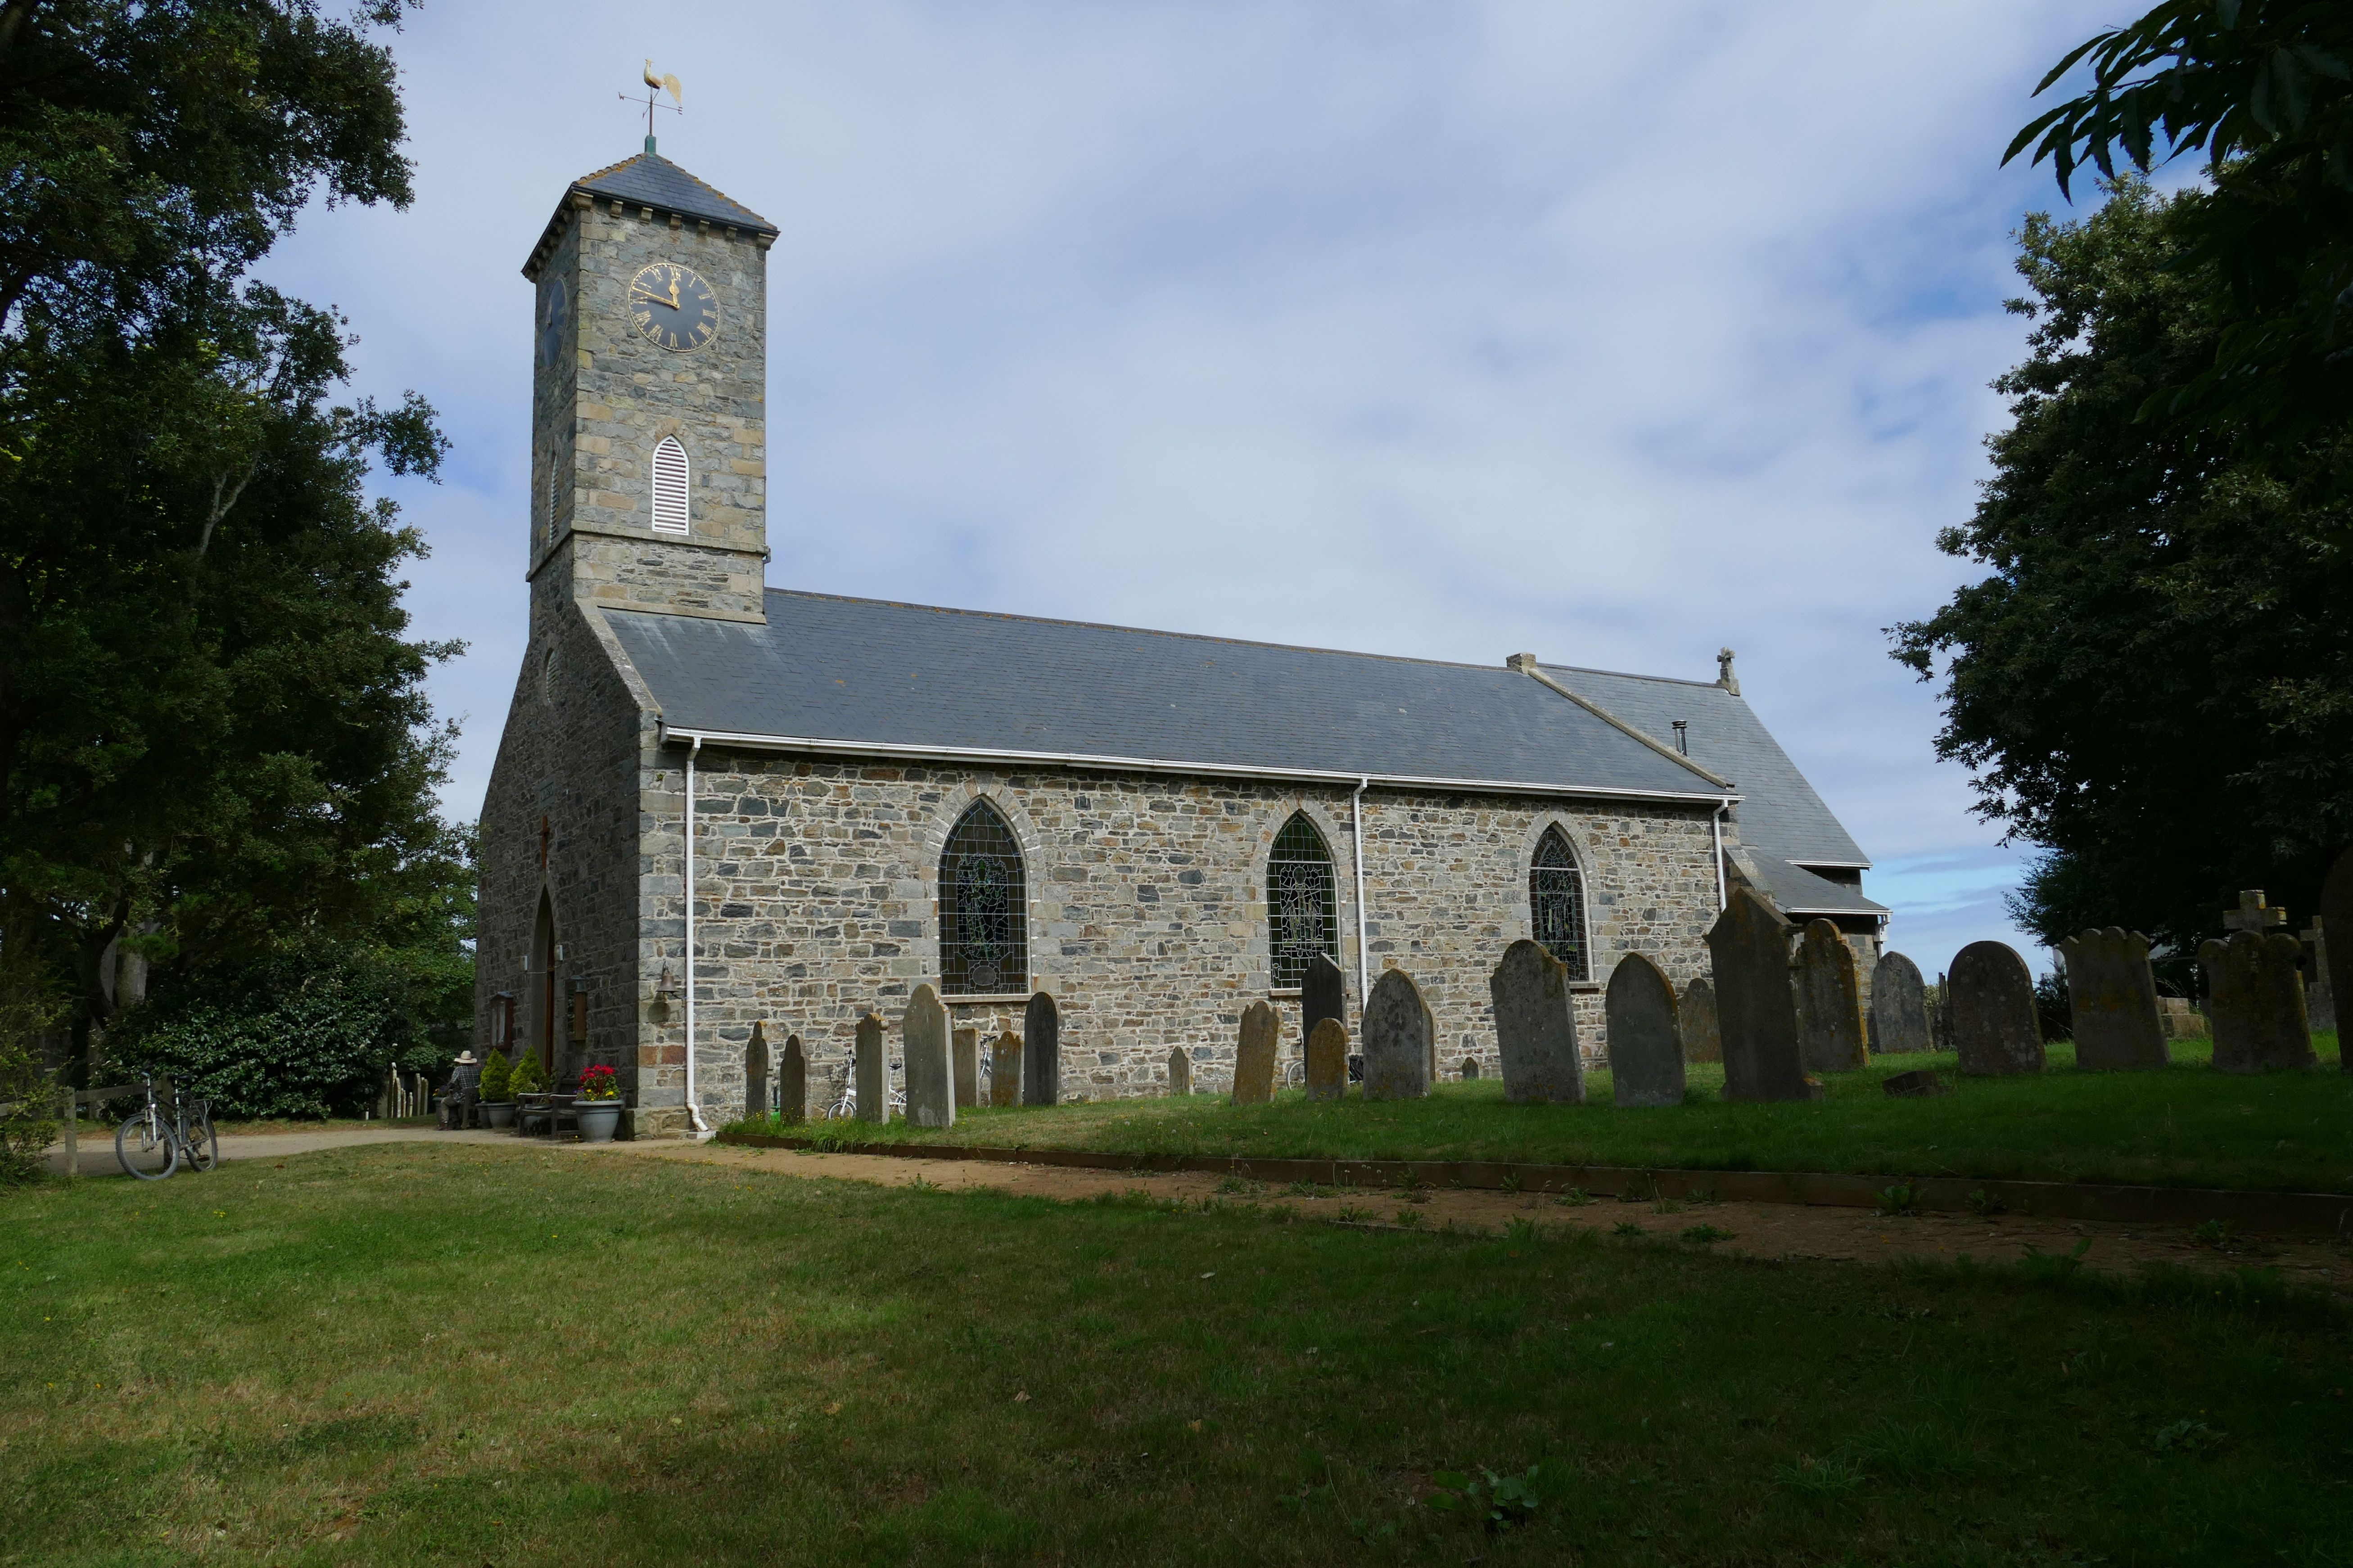
building, church, chapel, cemetery, place of worship, england, grave, steeple, monastery, romanesque, estate, historically, jersey, united kingdom, rural area, rhaeto romanic, channel islands, sark, spanish missions in california